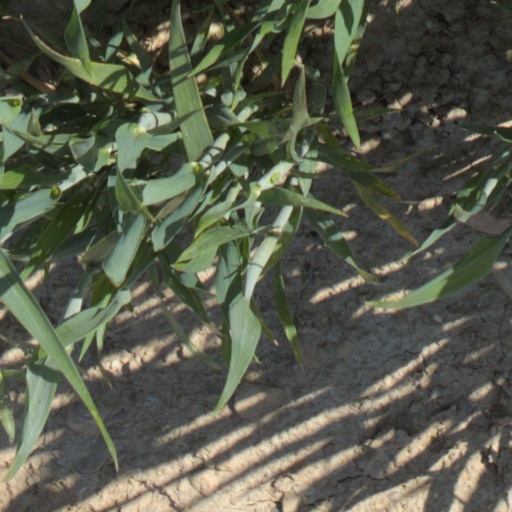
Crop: wheat